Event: Nepal Earthquake
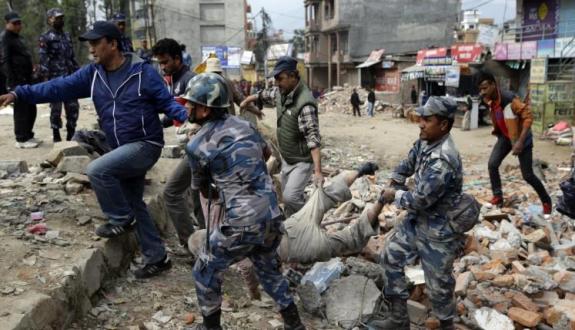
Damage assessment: damage